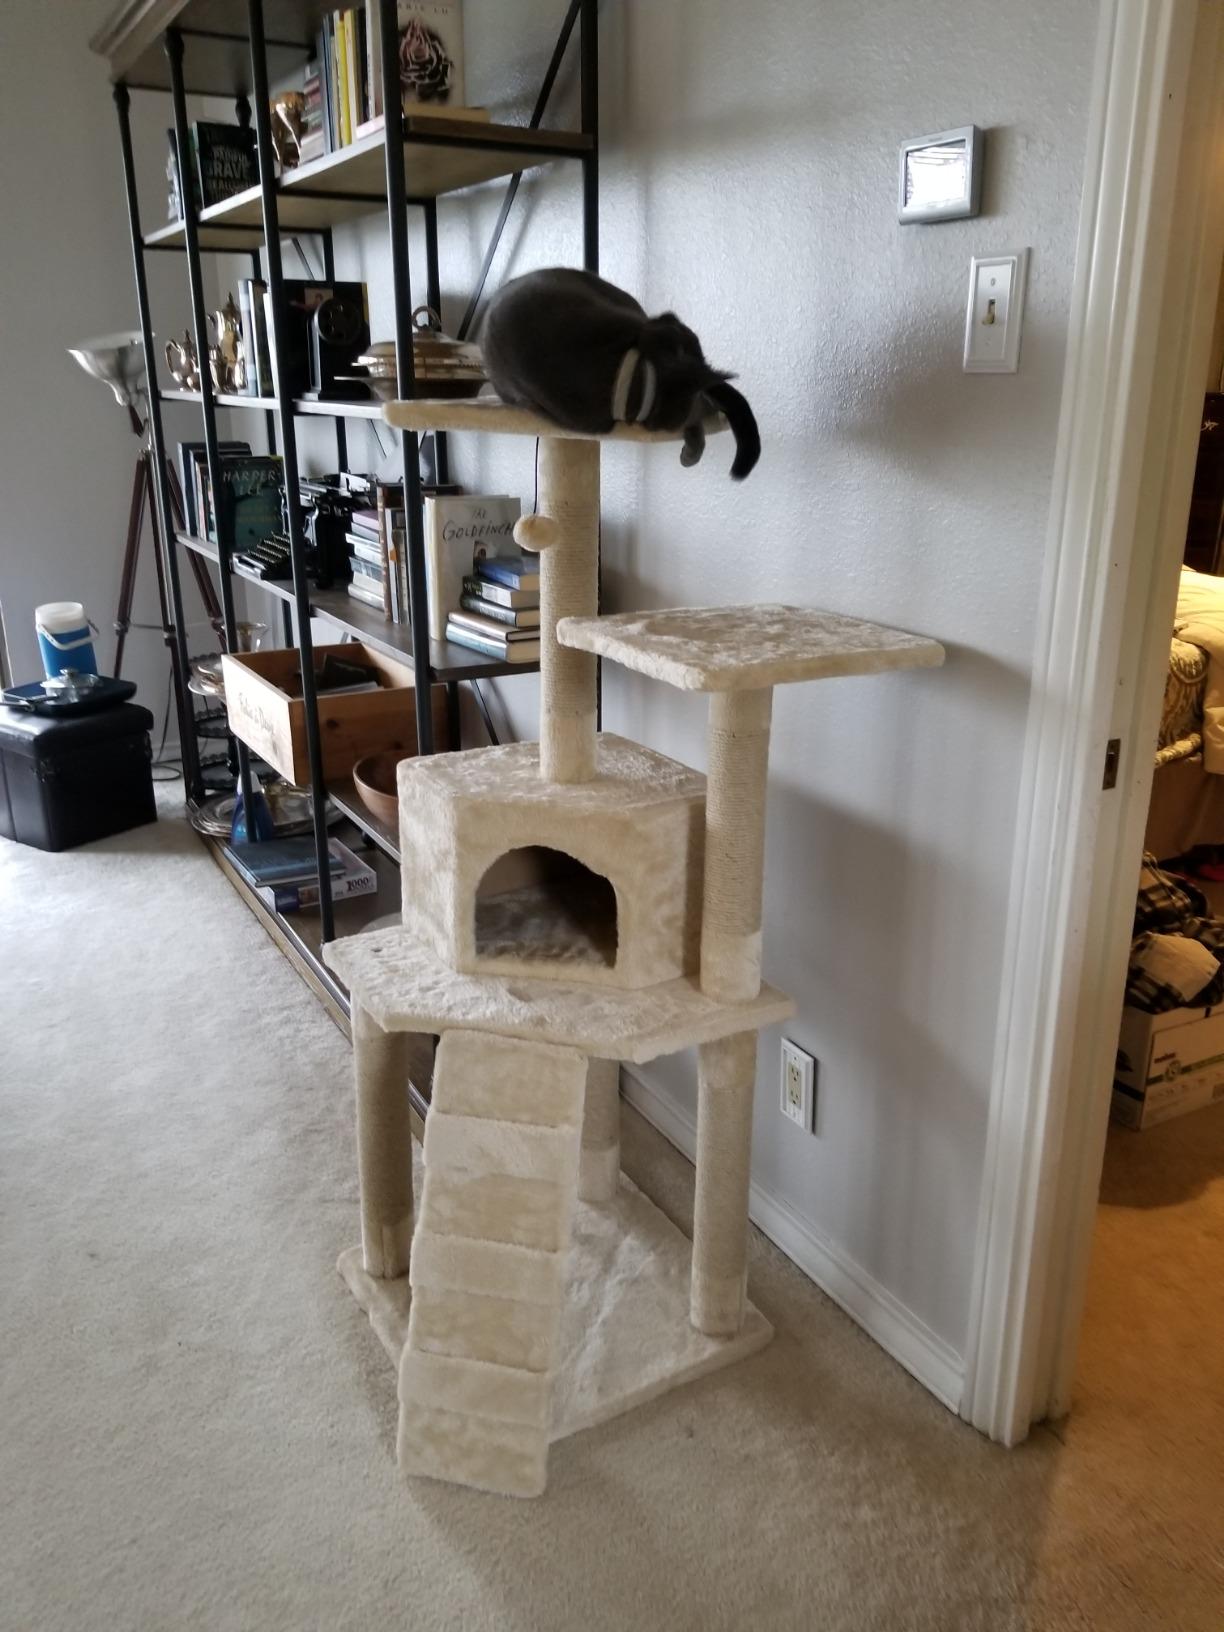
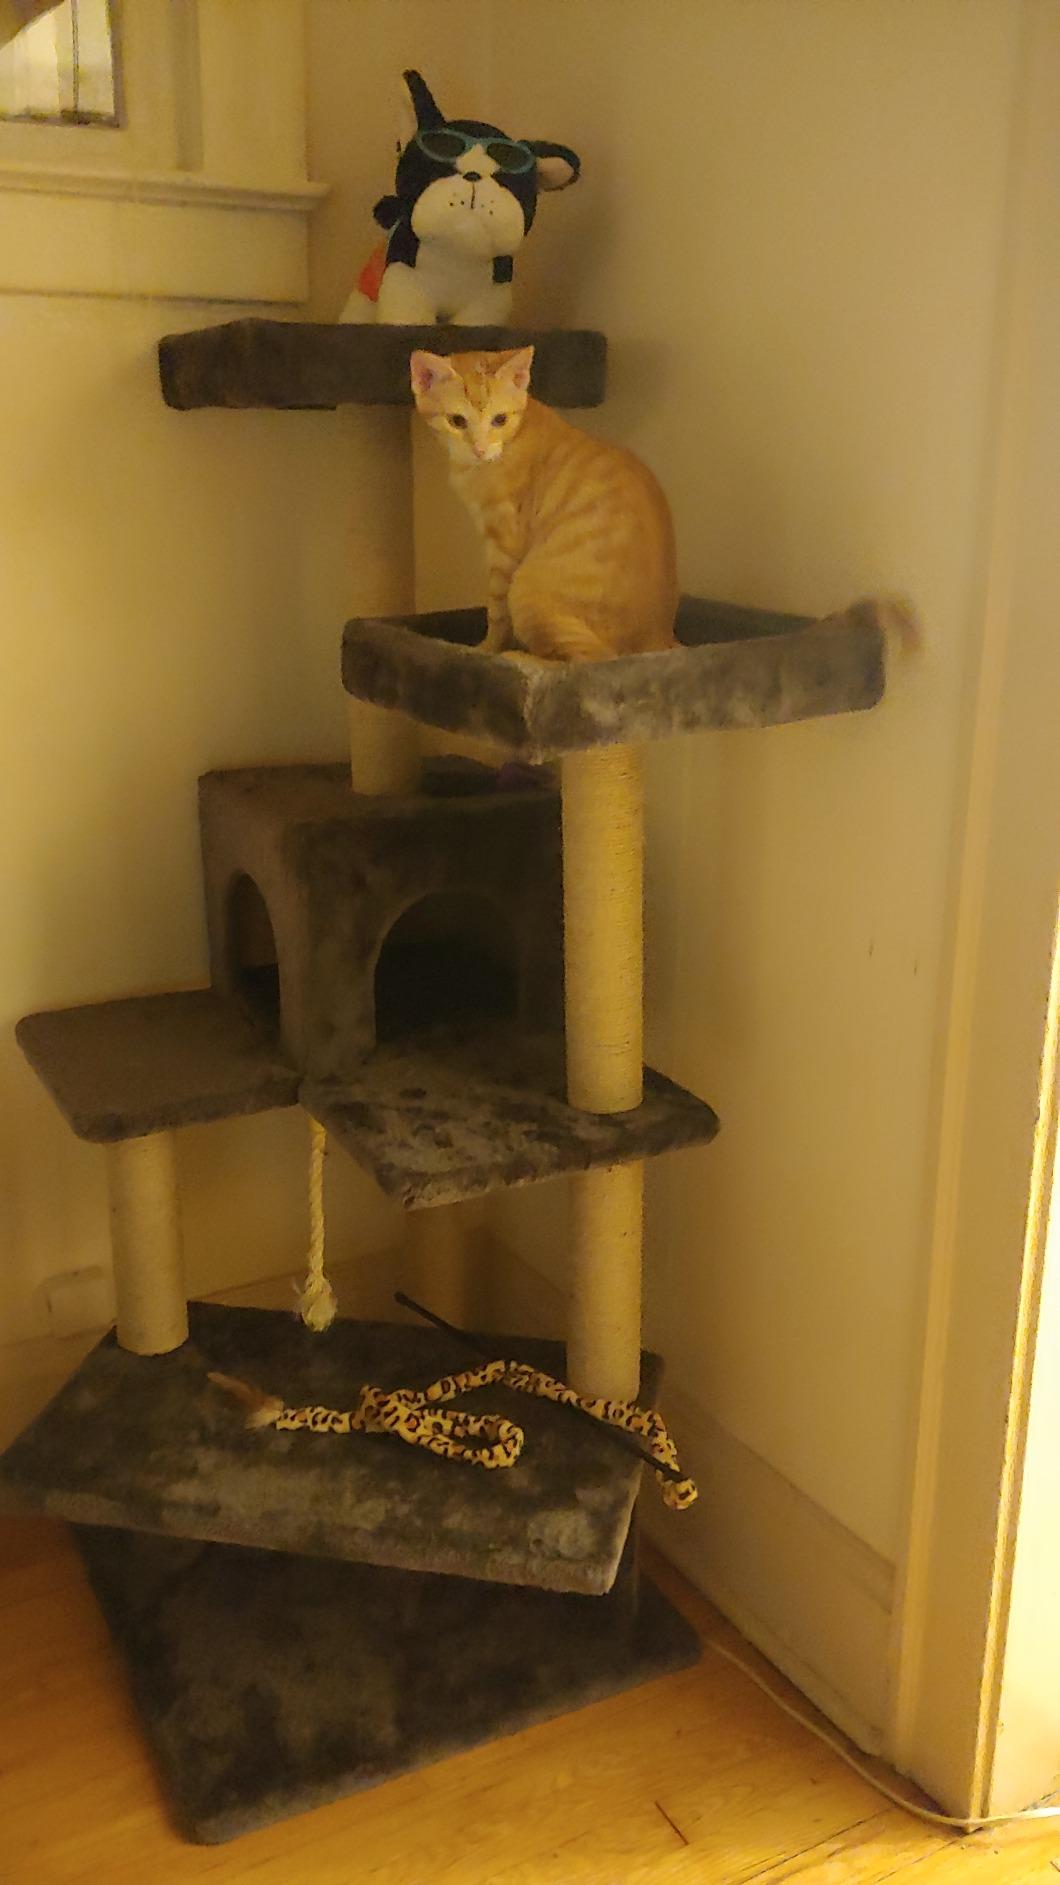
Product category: items_cat tree
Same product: no